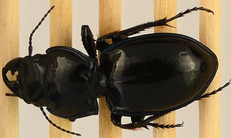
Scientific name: Pasimachus elongatus
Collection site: Central Plains Experimental Range NEON (CPER), plot CPER_009